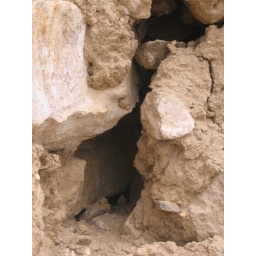
A closer look at the stones of the wall in Square 2 (there is only one wall in Square 2).